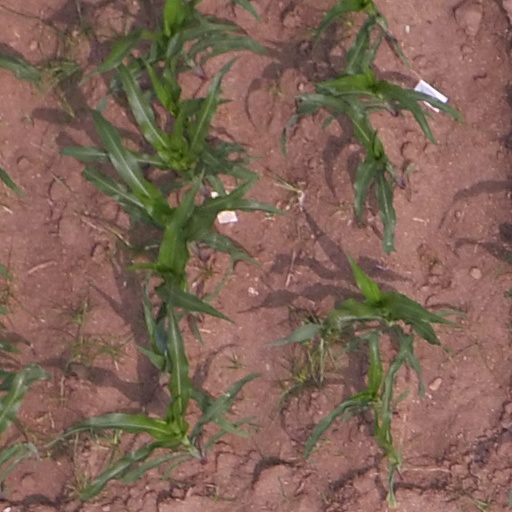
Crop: maize; corn